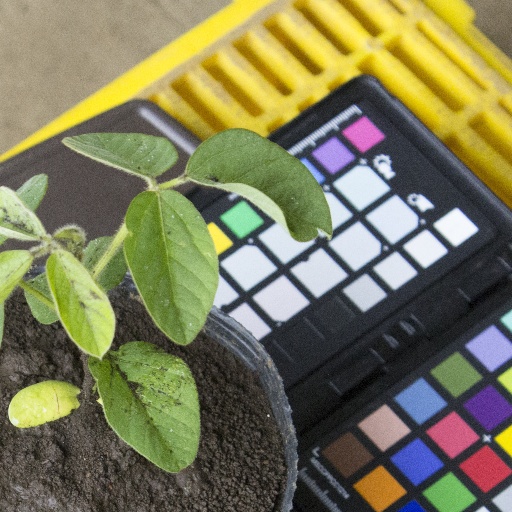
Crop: soybean